Jorge Ortiz de Pinedo

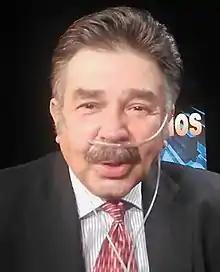
Jorge Ortiz de Pinedo in 2018

Jorge Ortiz de Pinedo Pallás (born March 26, 1948) is a Mexican comedian, actor, film director, screenwriter, television producer and host.